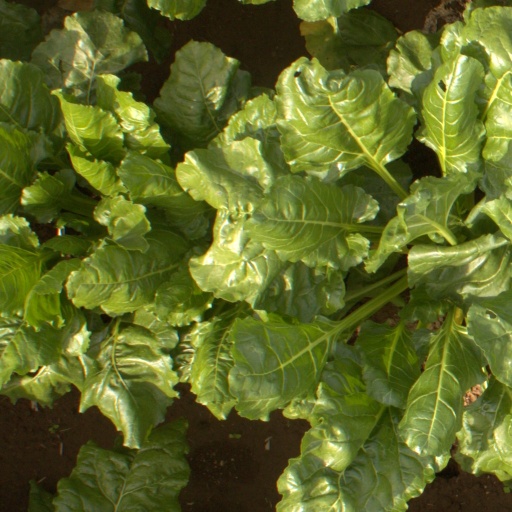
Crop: sugar beet